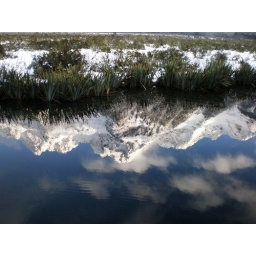
these lakes on the way to milford obviously resemble mirrors, thats a pic of the mountain in the lake